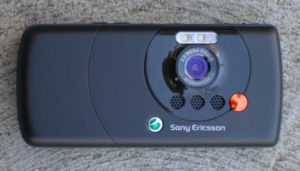
Sony Ericsson W810i
Sony Ericsson W810i Bagfra
W810 er en kameramobil produceret af Sony Ericsson. Telefonen er en del af Walkman-serien og er efterfølger til W800i og forgænger til W880i.